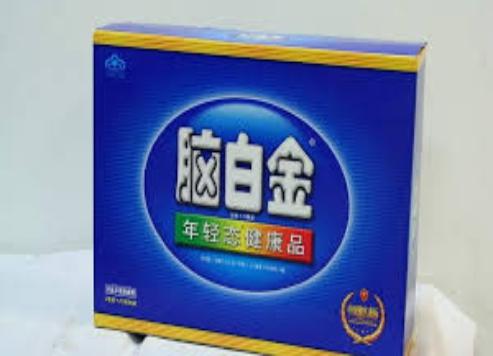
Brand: melatonin
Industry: Medical